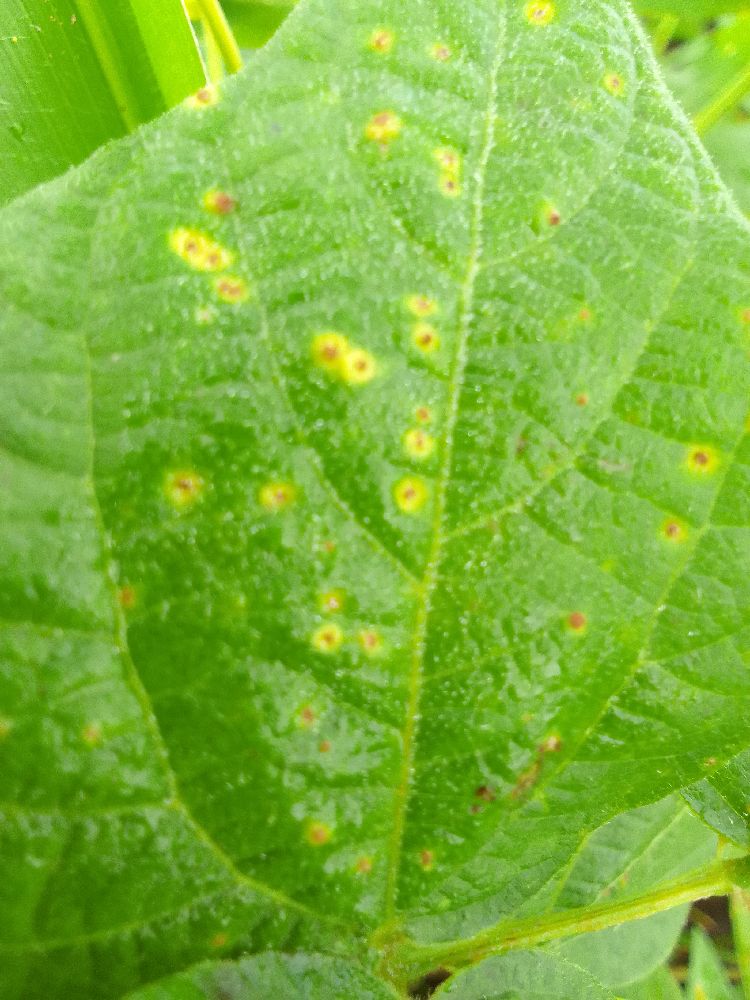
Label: rust